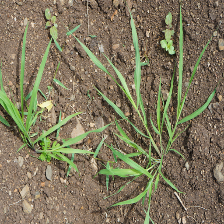
Weed species: Harali_(Cynodon_dactylon)